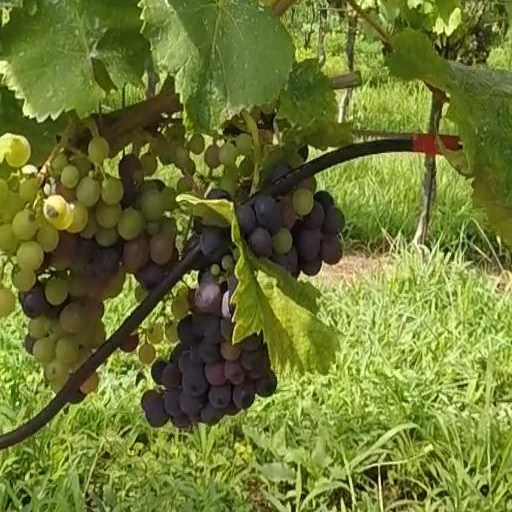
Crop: grape